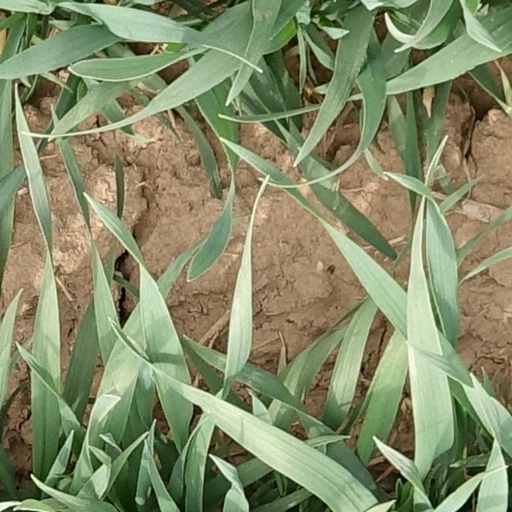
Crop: wheat